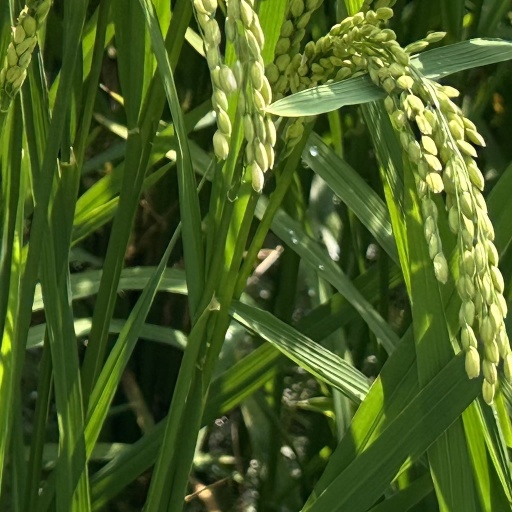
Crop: rice